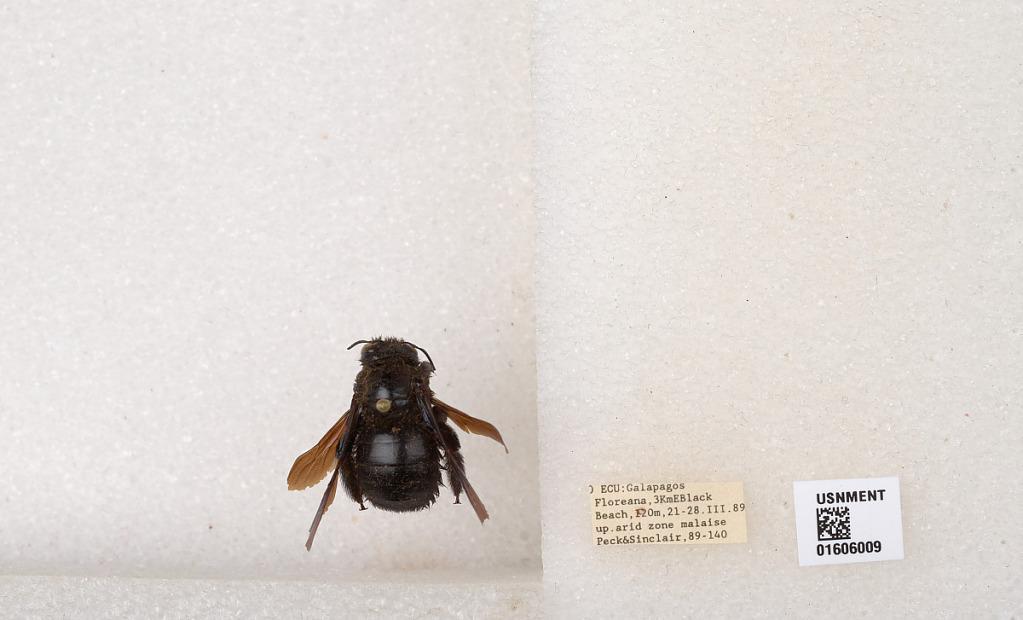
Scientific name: Xylocopa (Neoxylocopa) darwini Cockerell
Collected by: Peck & Sinclair
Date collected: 1989-3-21
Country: Ecuador
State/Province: Galapagos
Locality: Floreana, 3KmE Black Beach
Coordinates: -1.27696, -90.4576